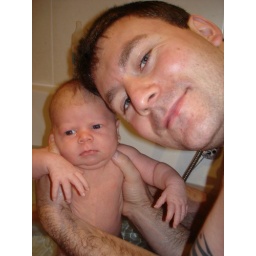
My mummy &amp;amp; daddy think I look a boy in this photo but I am a girl - honest!!